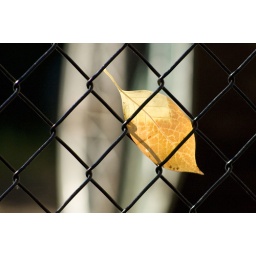
I spotted this and wondered how it got in between the fence